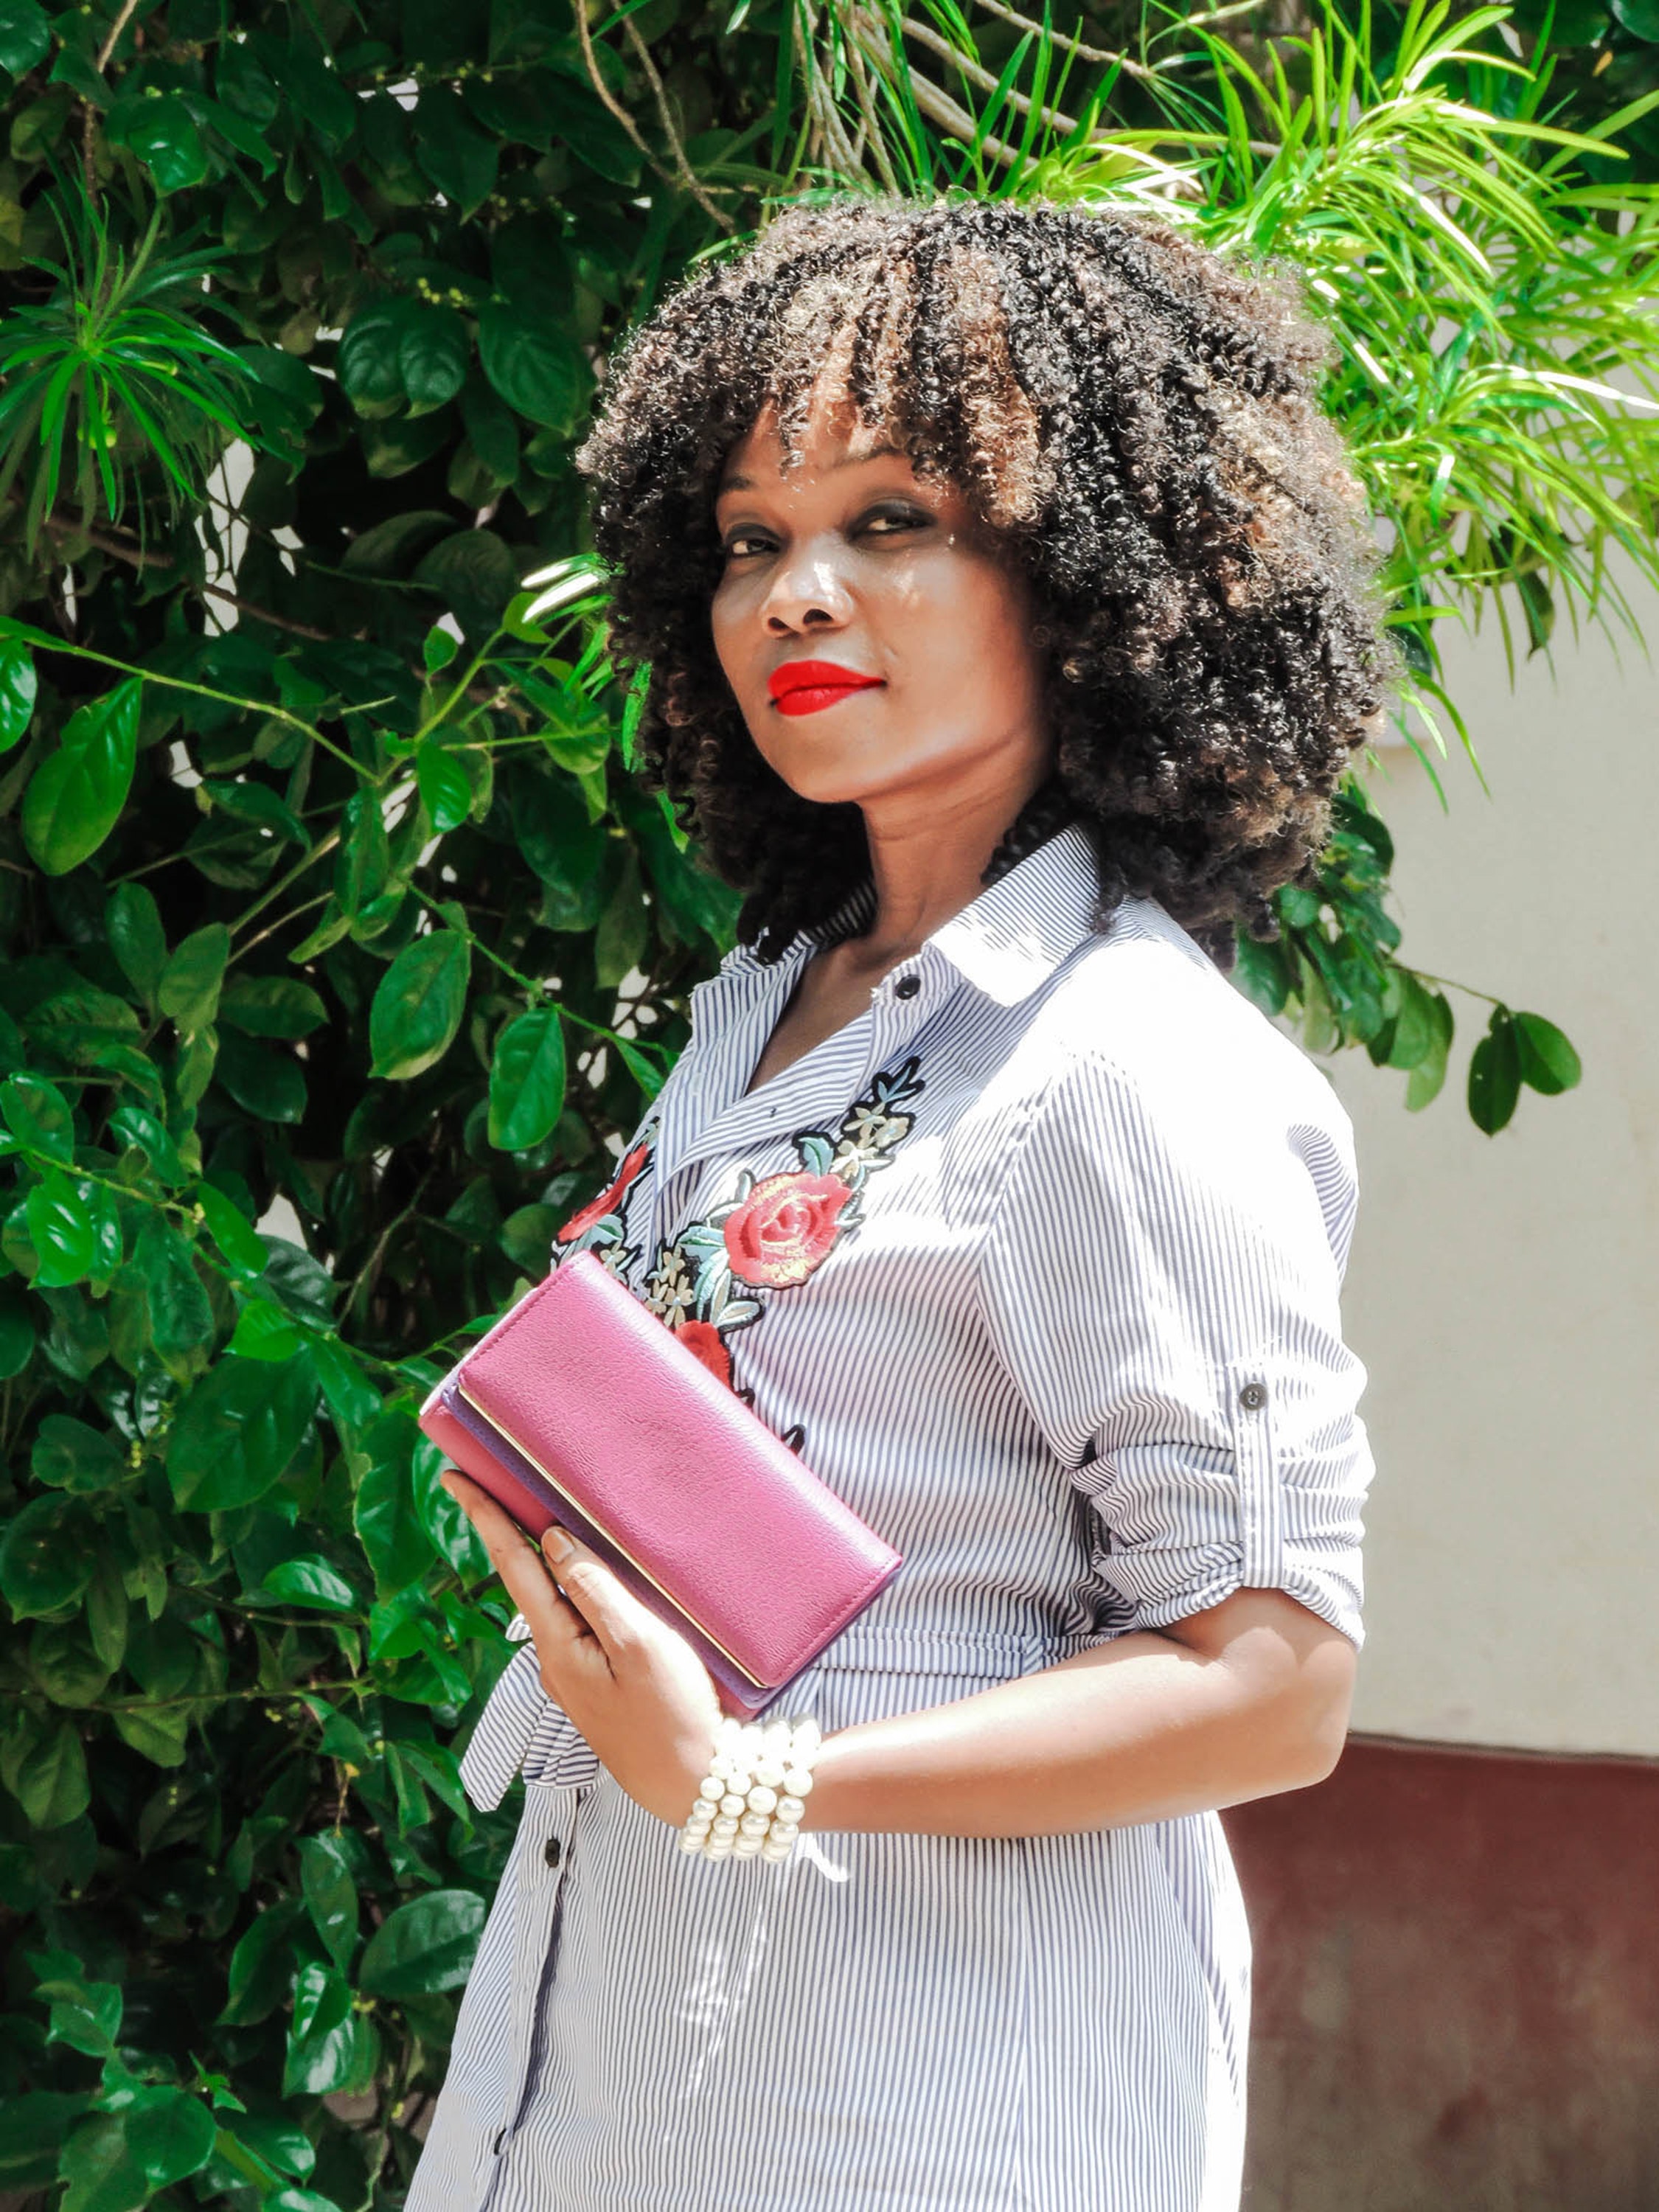
beauty, fashion, shoulder, hairstyle, lip, pink, botany, photo shoot, photography, street fashion, dress, model, plant, style, tradition, costume, fashion design, brown hair, black hair